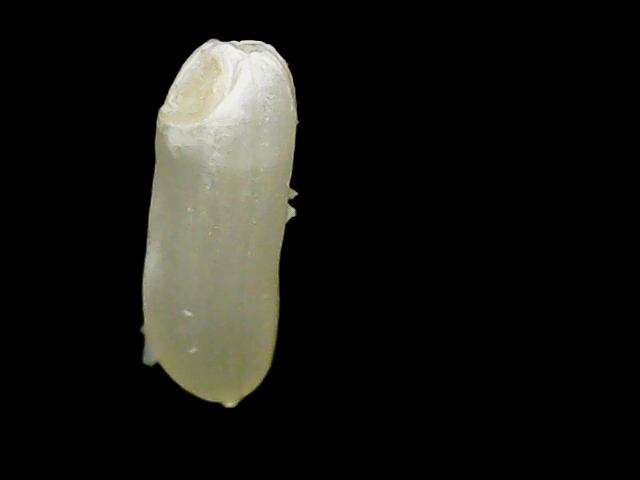
Rice variety: Binadhan7